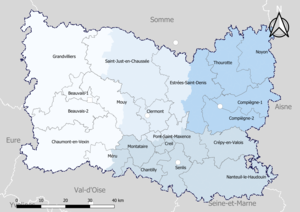
Carte du découpage cantonal du département de l'Oise, avec en surimpression les arrondissements (en nuances de bleu) - Carte arrêtée au 1er janvier 2019.
Le département de l'Oise compte 21 cantons depuis le redécoupage cantonal de 2014.